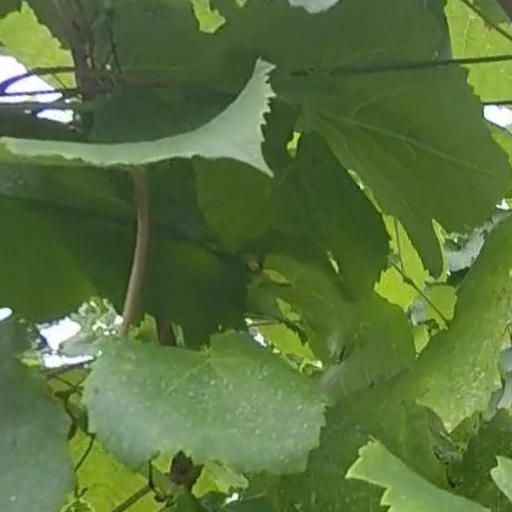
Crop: grape